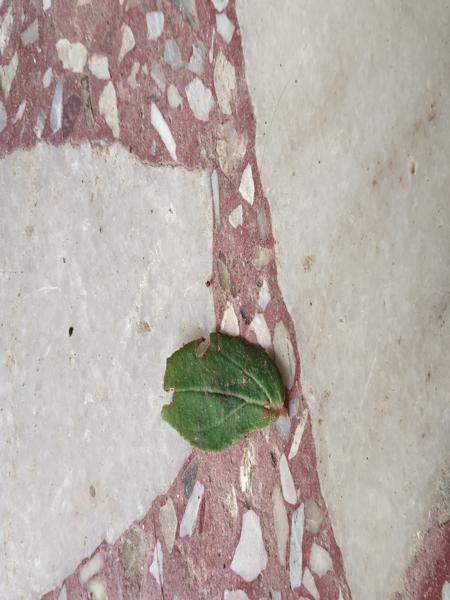
Plant: Astma_weed